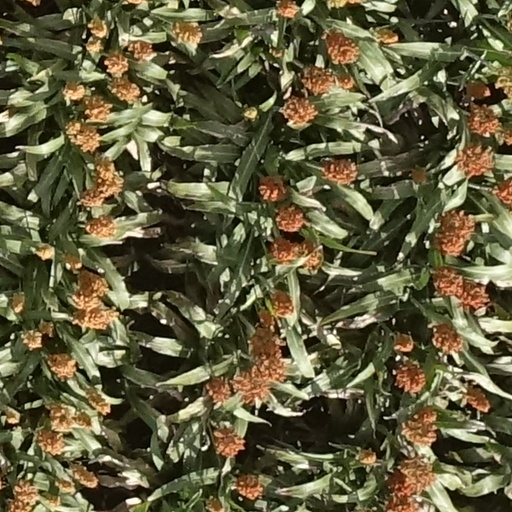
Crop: sorghum